American flamingo

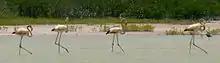
A group of immature birds at Lago de Oviedo, Dominican Republic

For trios with one male and two females, the subordinate female is tolerated by the male, but often fights with the dominant female. If two females share a nest and both lay an egg, one female will try to destroy the other egg or roll it out of the nest. For trios with two males and one female, the subordinate male is tolerated by both individuals and often becomes the primary incubator and caregiver of the chicks. For quartets, the dominant male and two females take care of the nest, while the subordinate male remains around the periphery, never gaining access to the nest. Less animosity is observed between the dominant and subordinate females in quartets compared to trios.